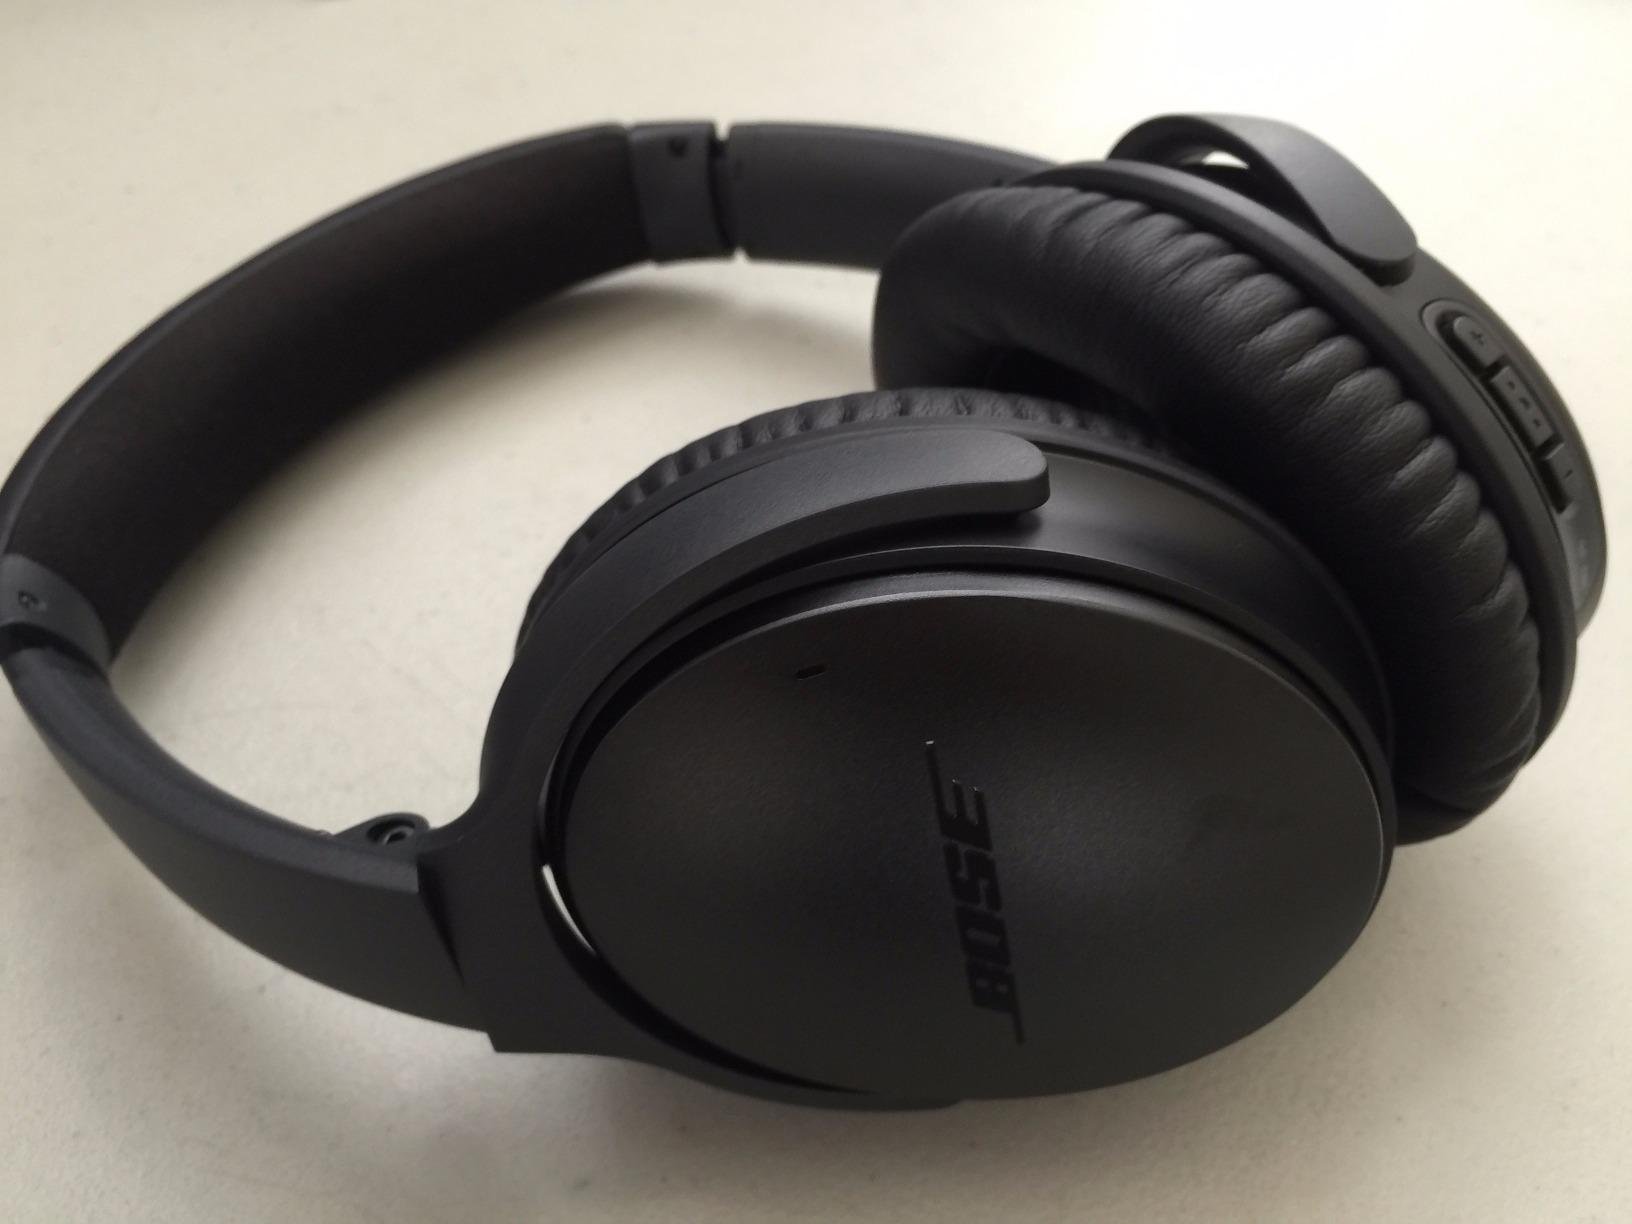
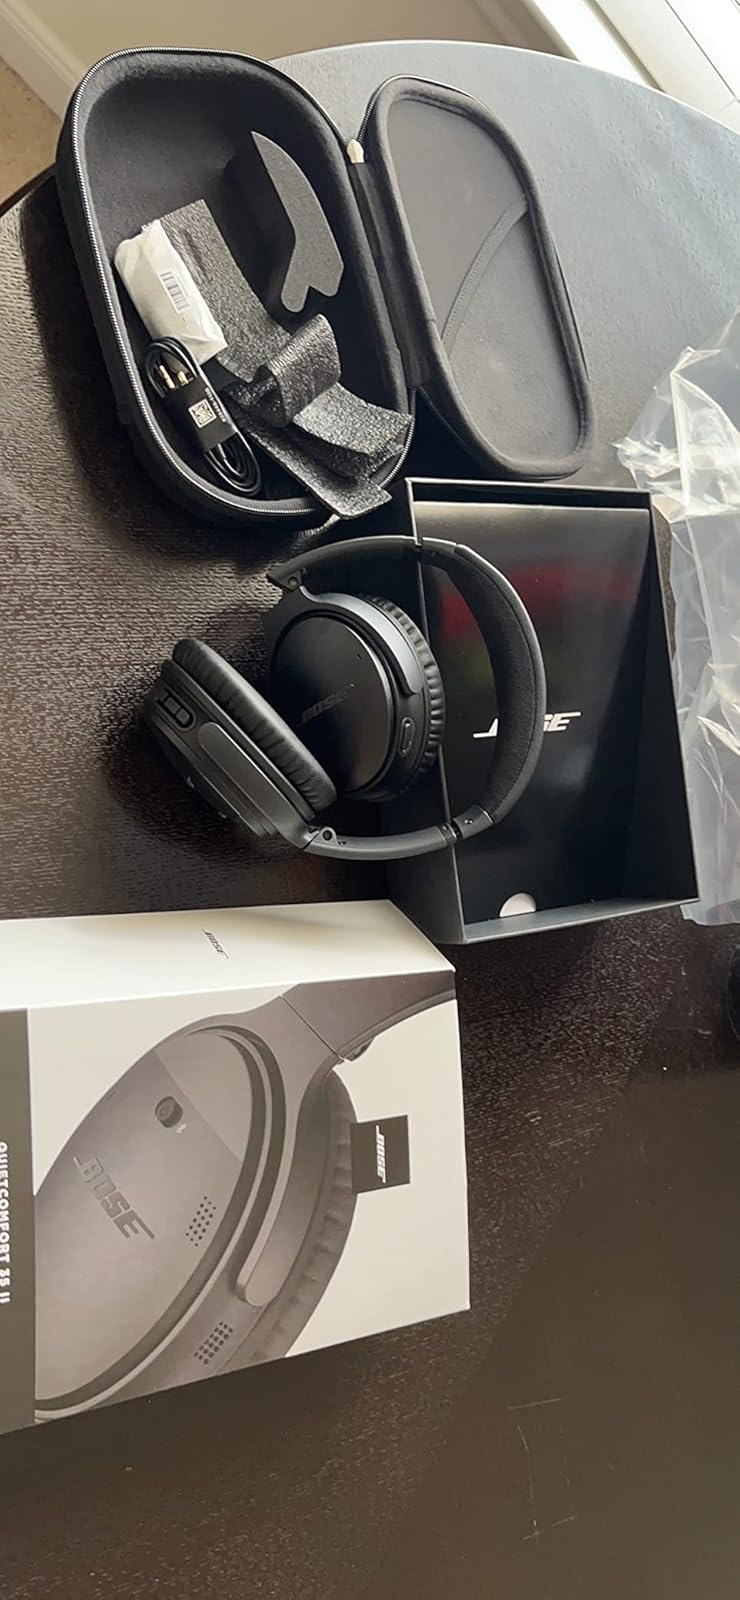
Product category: headphones
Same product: yes